2023–24 NCAA football bowl games

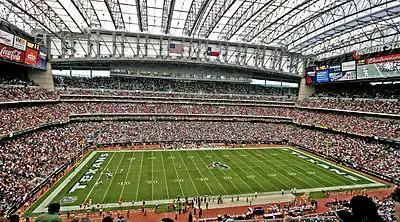
Interior view of NRG Stadium, site of the championship game

Rankings are per the final CFP rankings that were released on December 3.